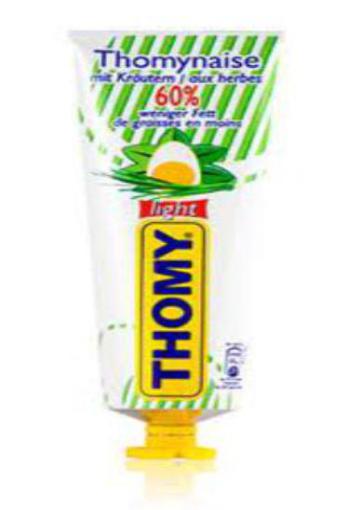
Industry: Food